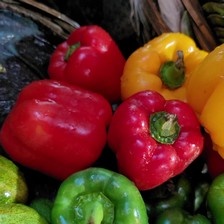
Label: capsicum